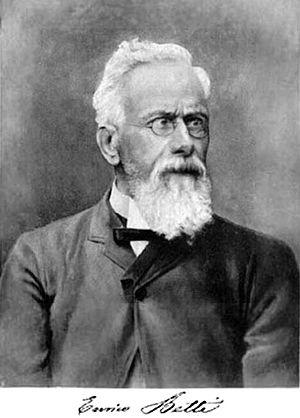
Enrico Betti est un mathématicien italien du XIXᵉ siècle.